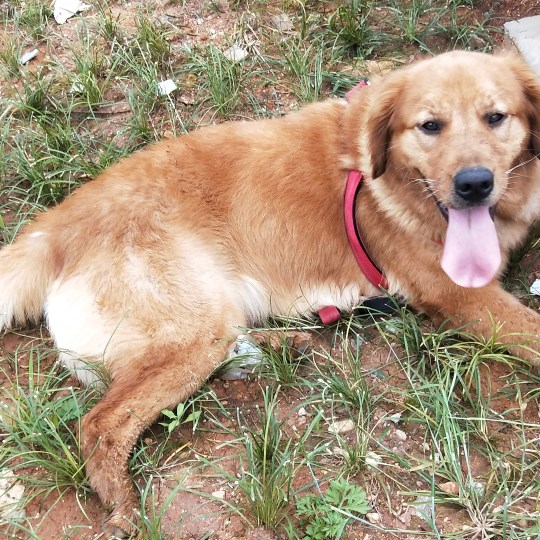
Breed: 5355-n000126-golden_retriever